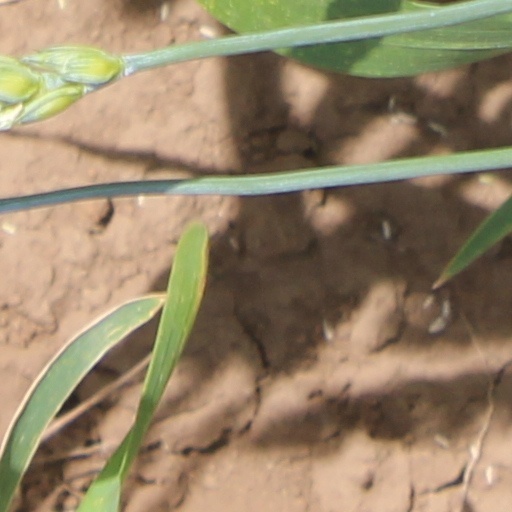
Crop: wheat